Dress You Up

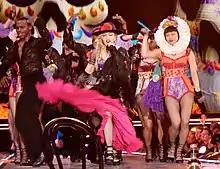
Picture of a group of people dressed in colorful, Mexican-styled clothing. The woman in the middle is blonde, wears a black hat with a pink flower, and waves her pink skirt towards the camera. Her hair is braided and she sings to a microphone in her mouth. To her right, there is a female in an orange and purple leotard, and a white wreath around her head. Also present is a black male in dark clothing.

On May 16, 1984, Madonna performed "Dress You Up" at artist Keith Haring's birthday party, which took place on New York's Paradise Garage; she wore a leather jacket personally painted by the artist. Afterwards, it was included on four of her concert tours: Virgin (1985), Who's That Girl (1987), Sticky & Sweet (2009), and Rebel Heart (2015―2016). On the first one, it was sung as opening number; Madonna struck poses on top of a staircase before reaching the microphone to sing. She wore lace leggings and bra, a colorful jacket, and crucifixes around her neck and ears. From the "Observer–Reporter", Terry Hazlett felt the singer resembled Loretta Young during the number. To promote the "" release, filmed in Detroit, the song's performance was released as music video and added to MTV the week of August 3, 1985; it was nominated for Best Choreography at the 1986 MTV Video Music Awards.